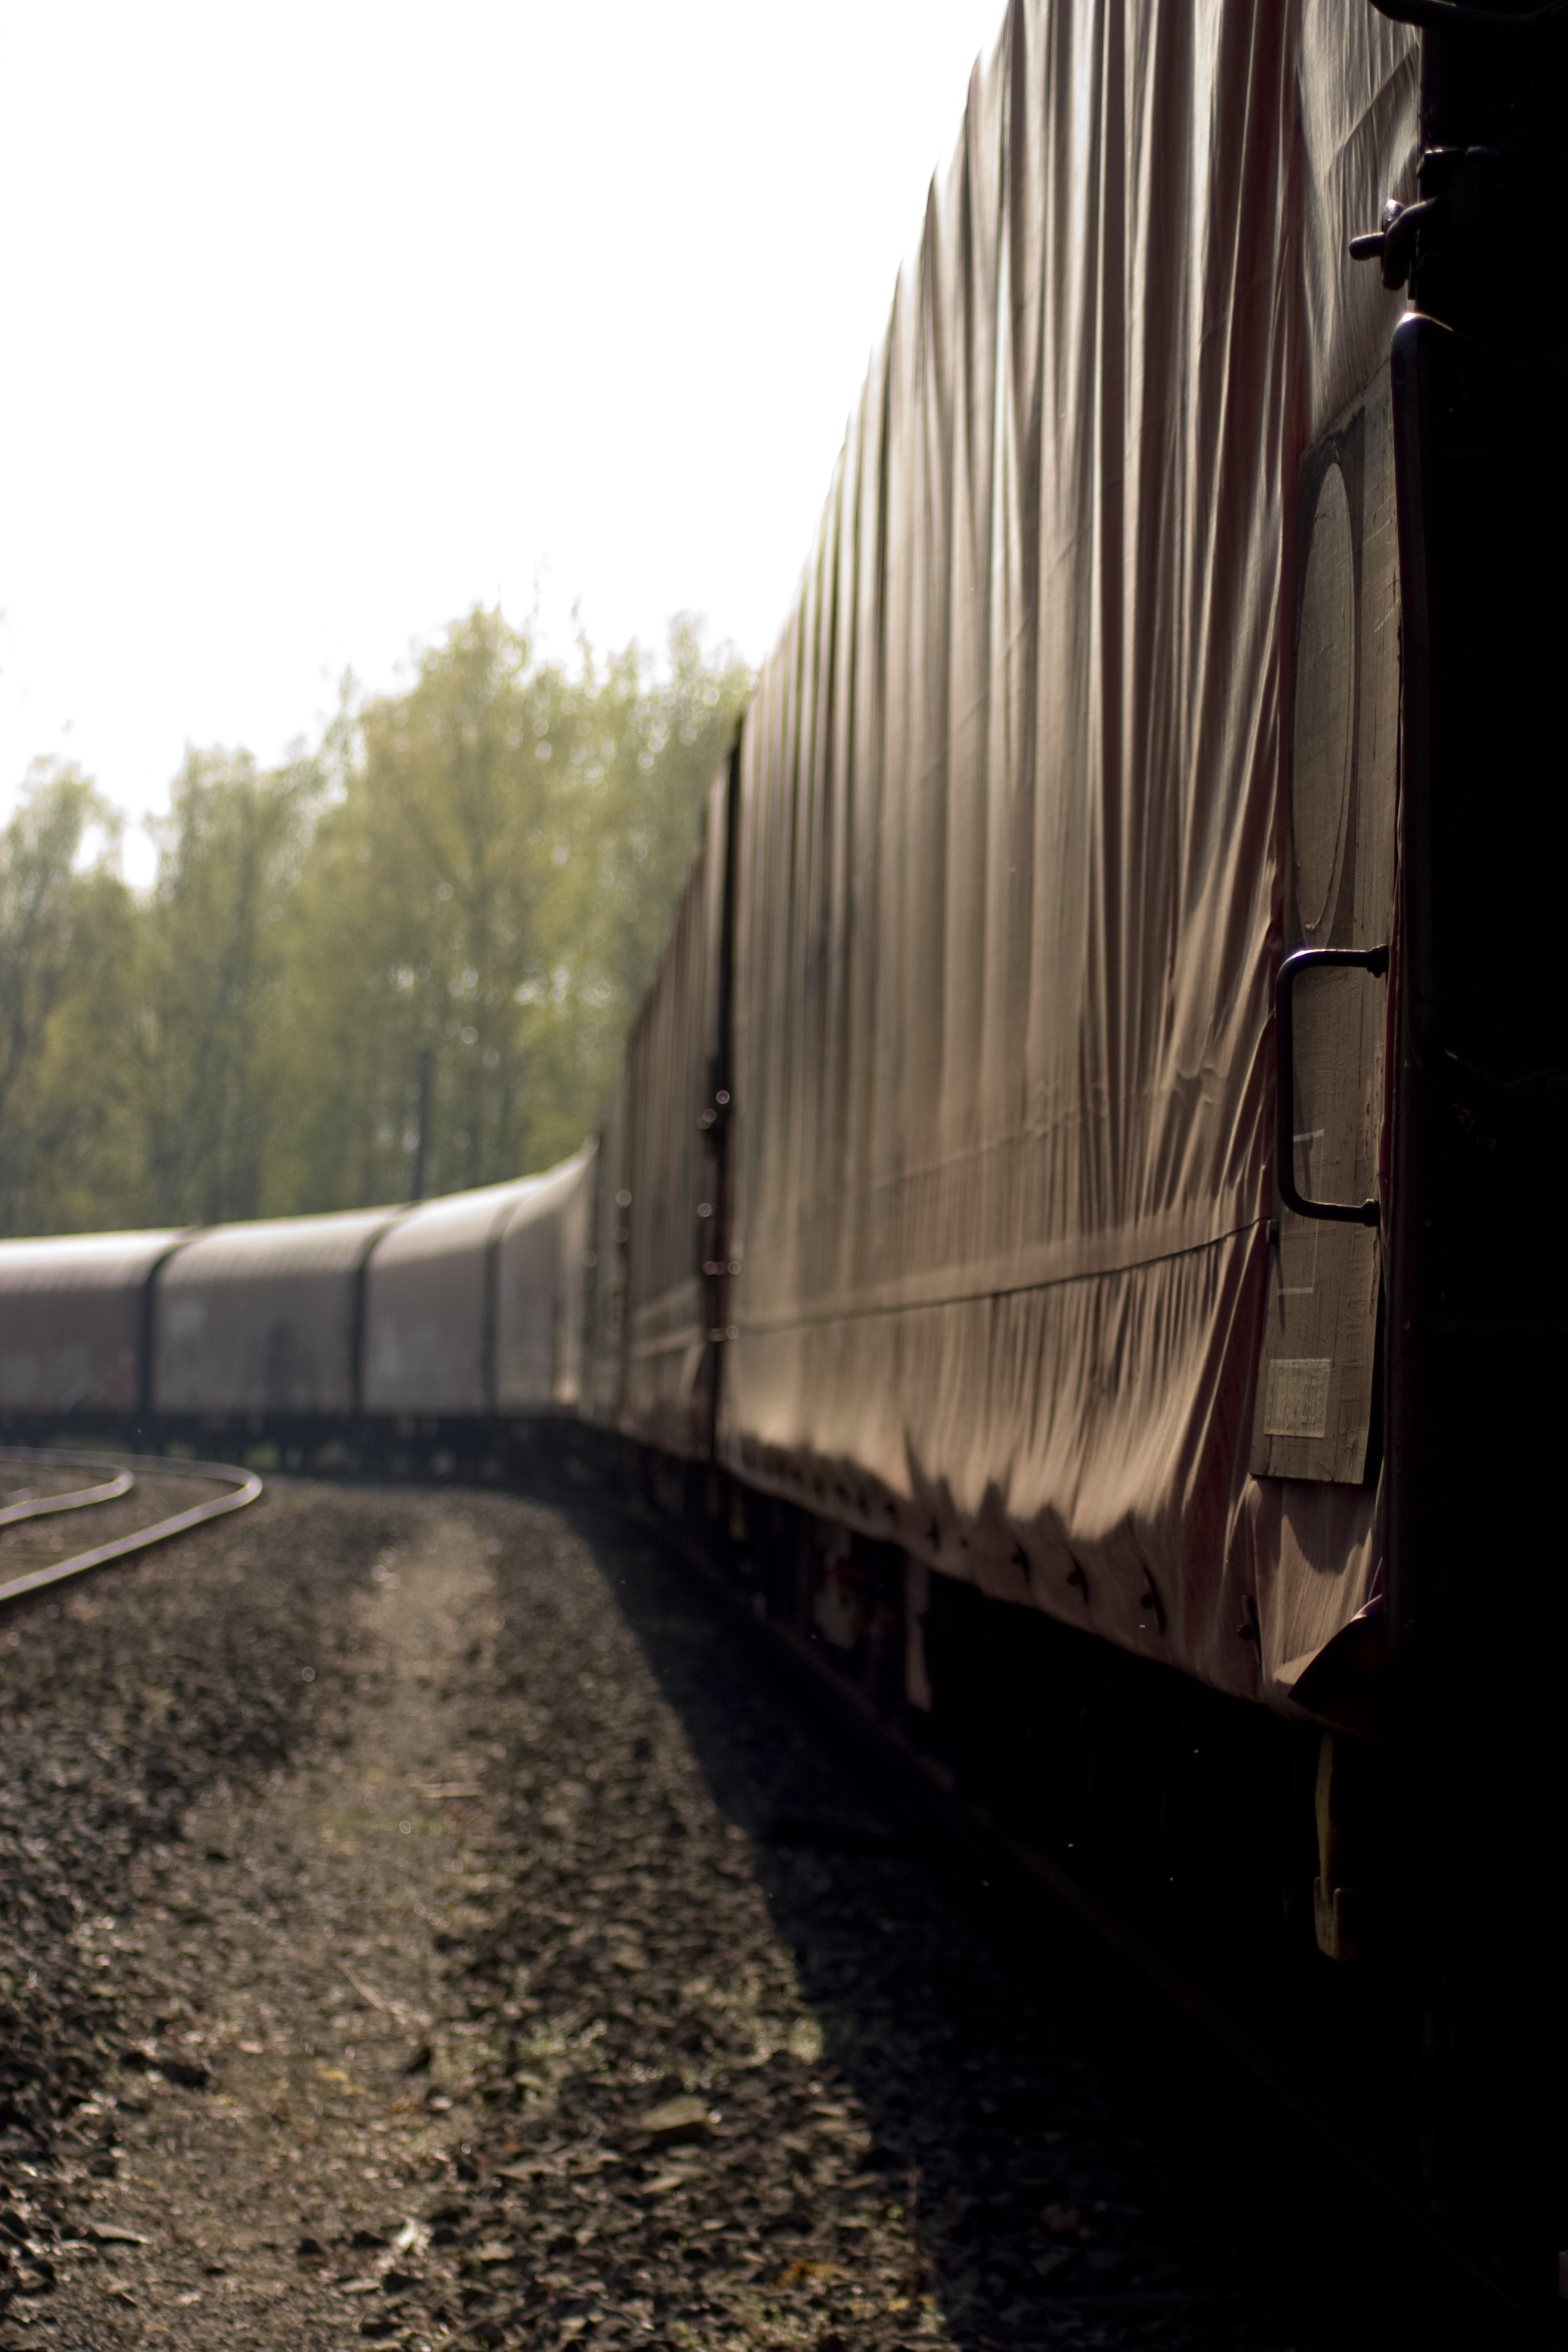
track, railway, road, old, rail, train, travel, transport, vehicle, metal, railways, railway station, seemed, gleise, railway tracks, rail traffic, freight train, shut down, nonbuilding structure